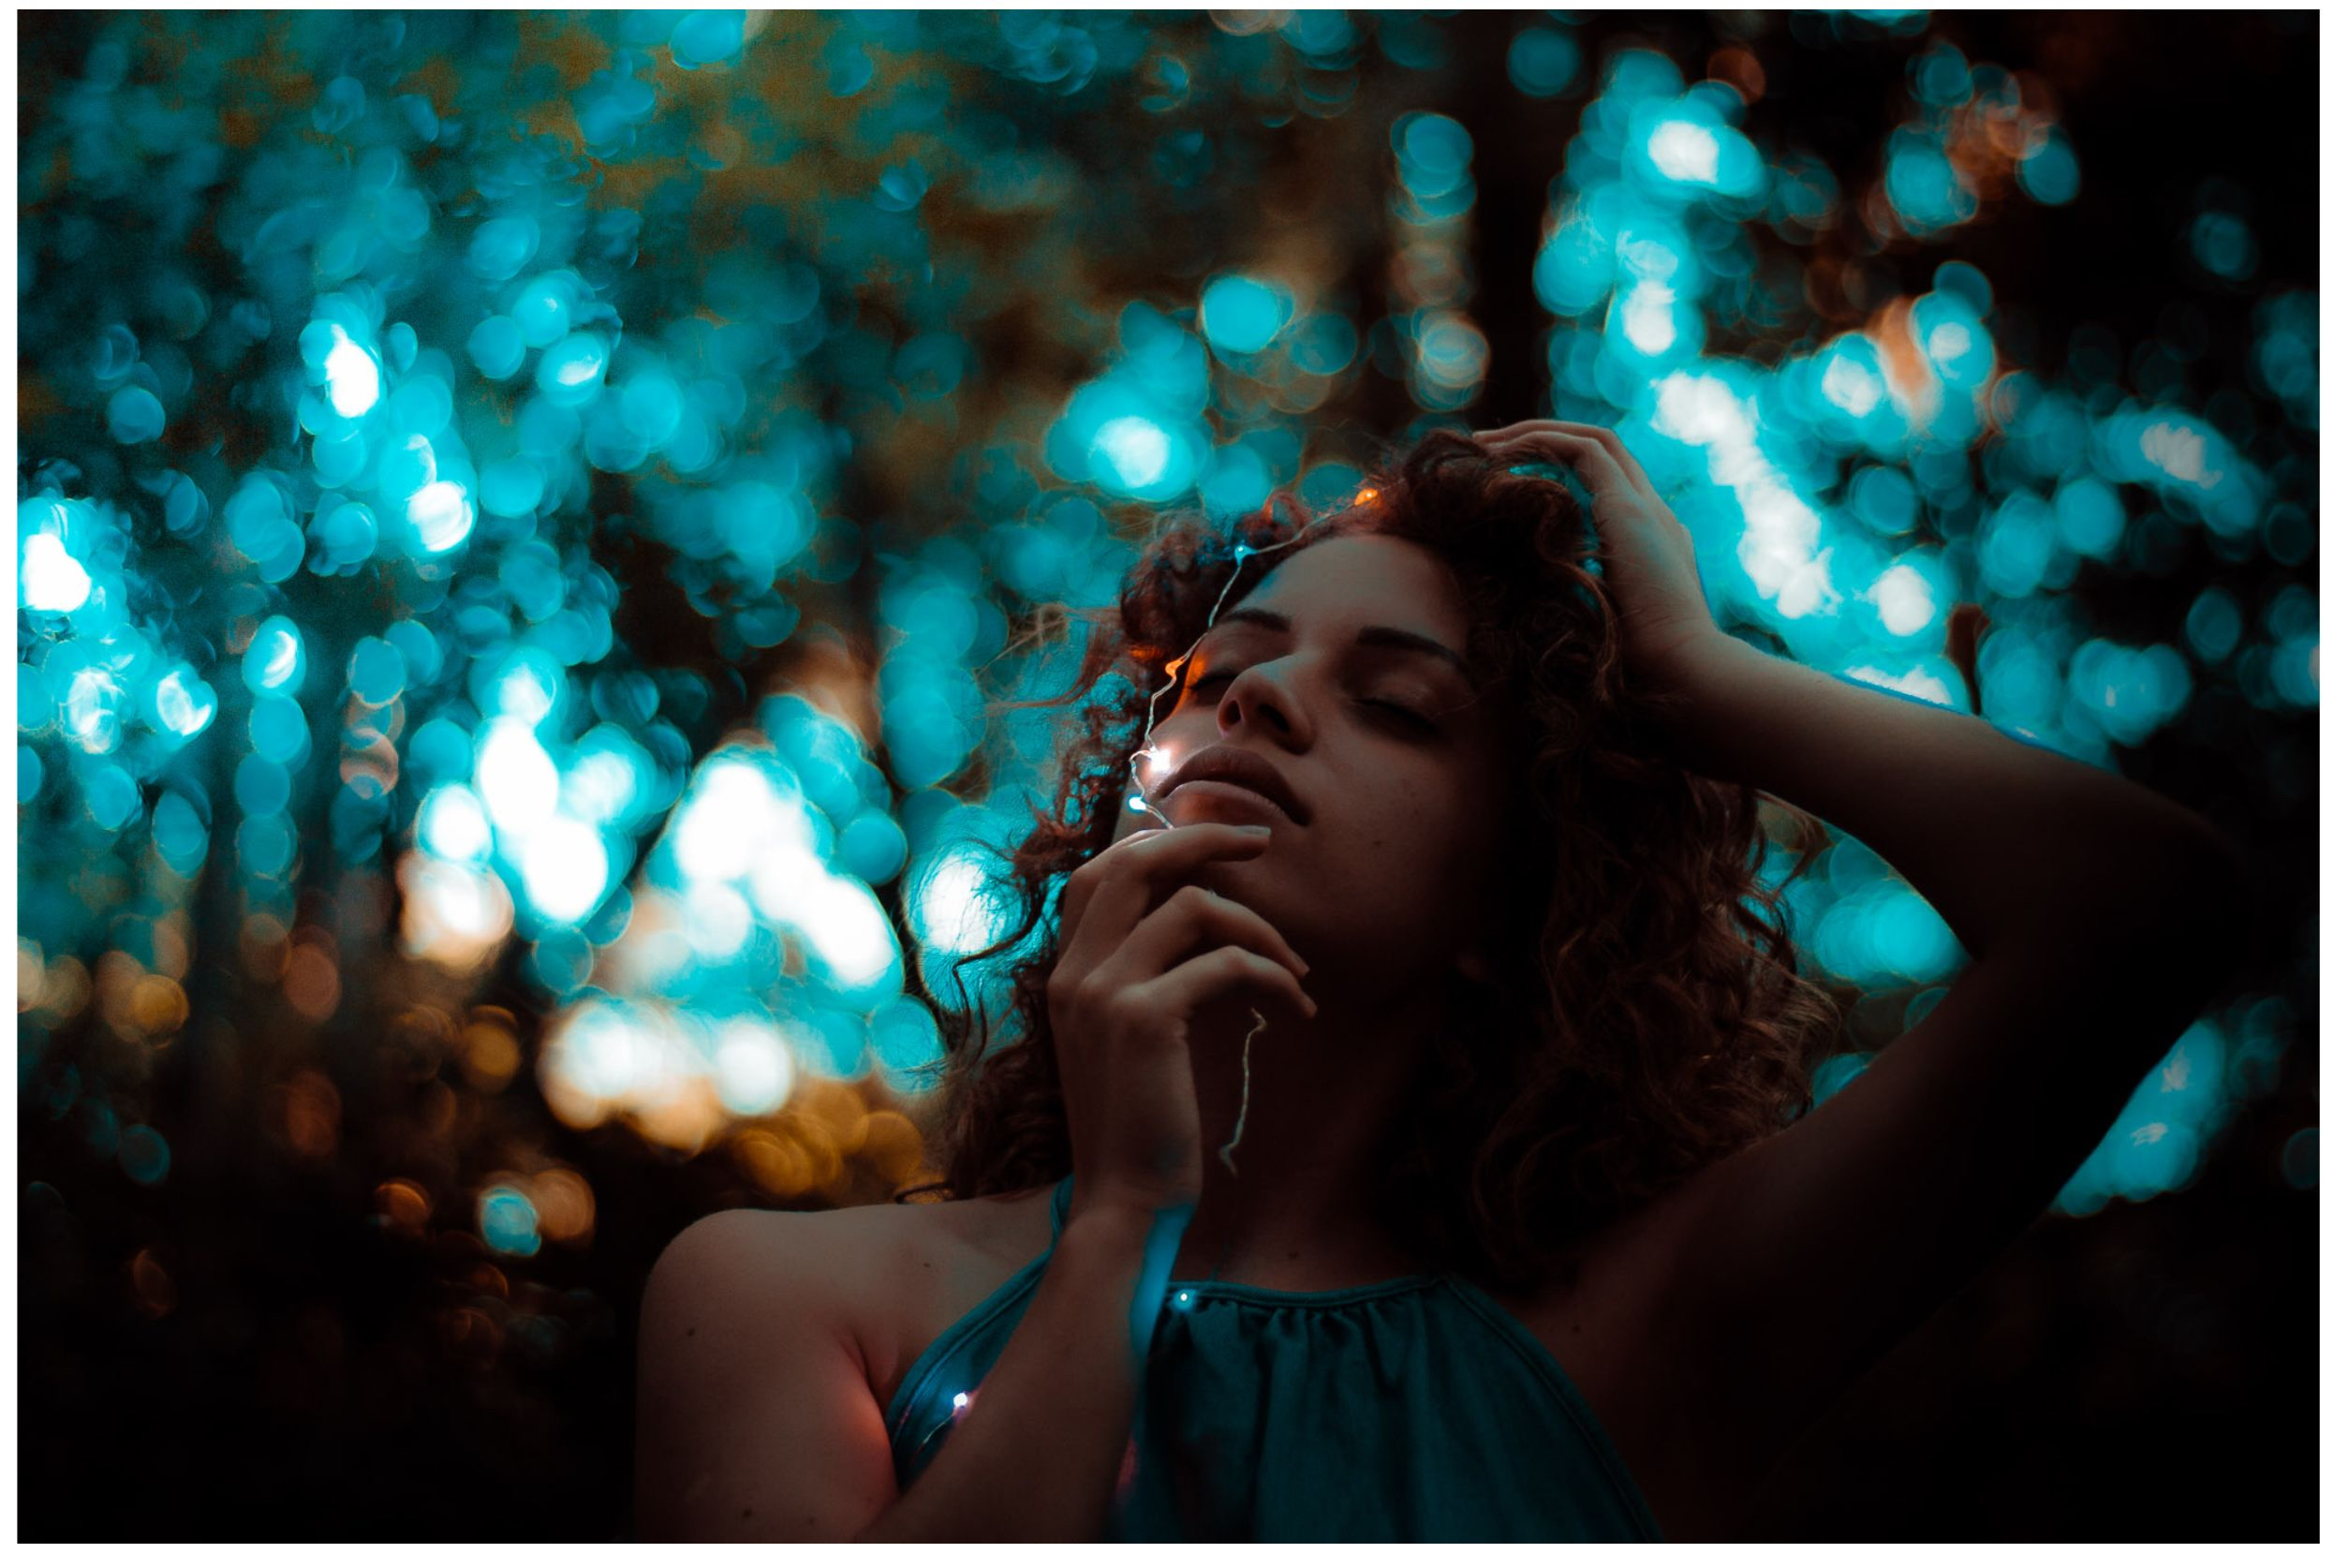
bokeh, woman, photography, female, color, blue, lady, fairy lights, photograph